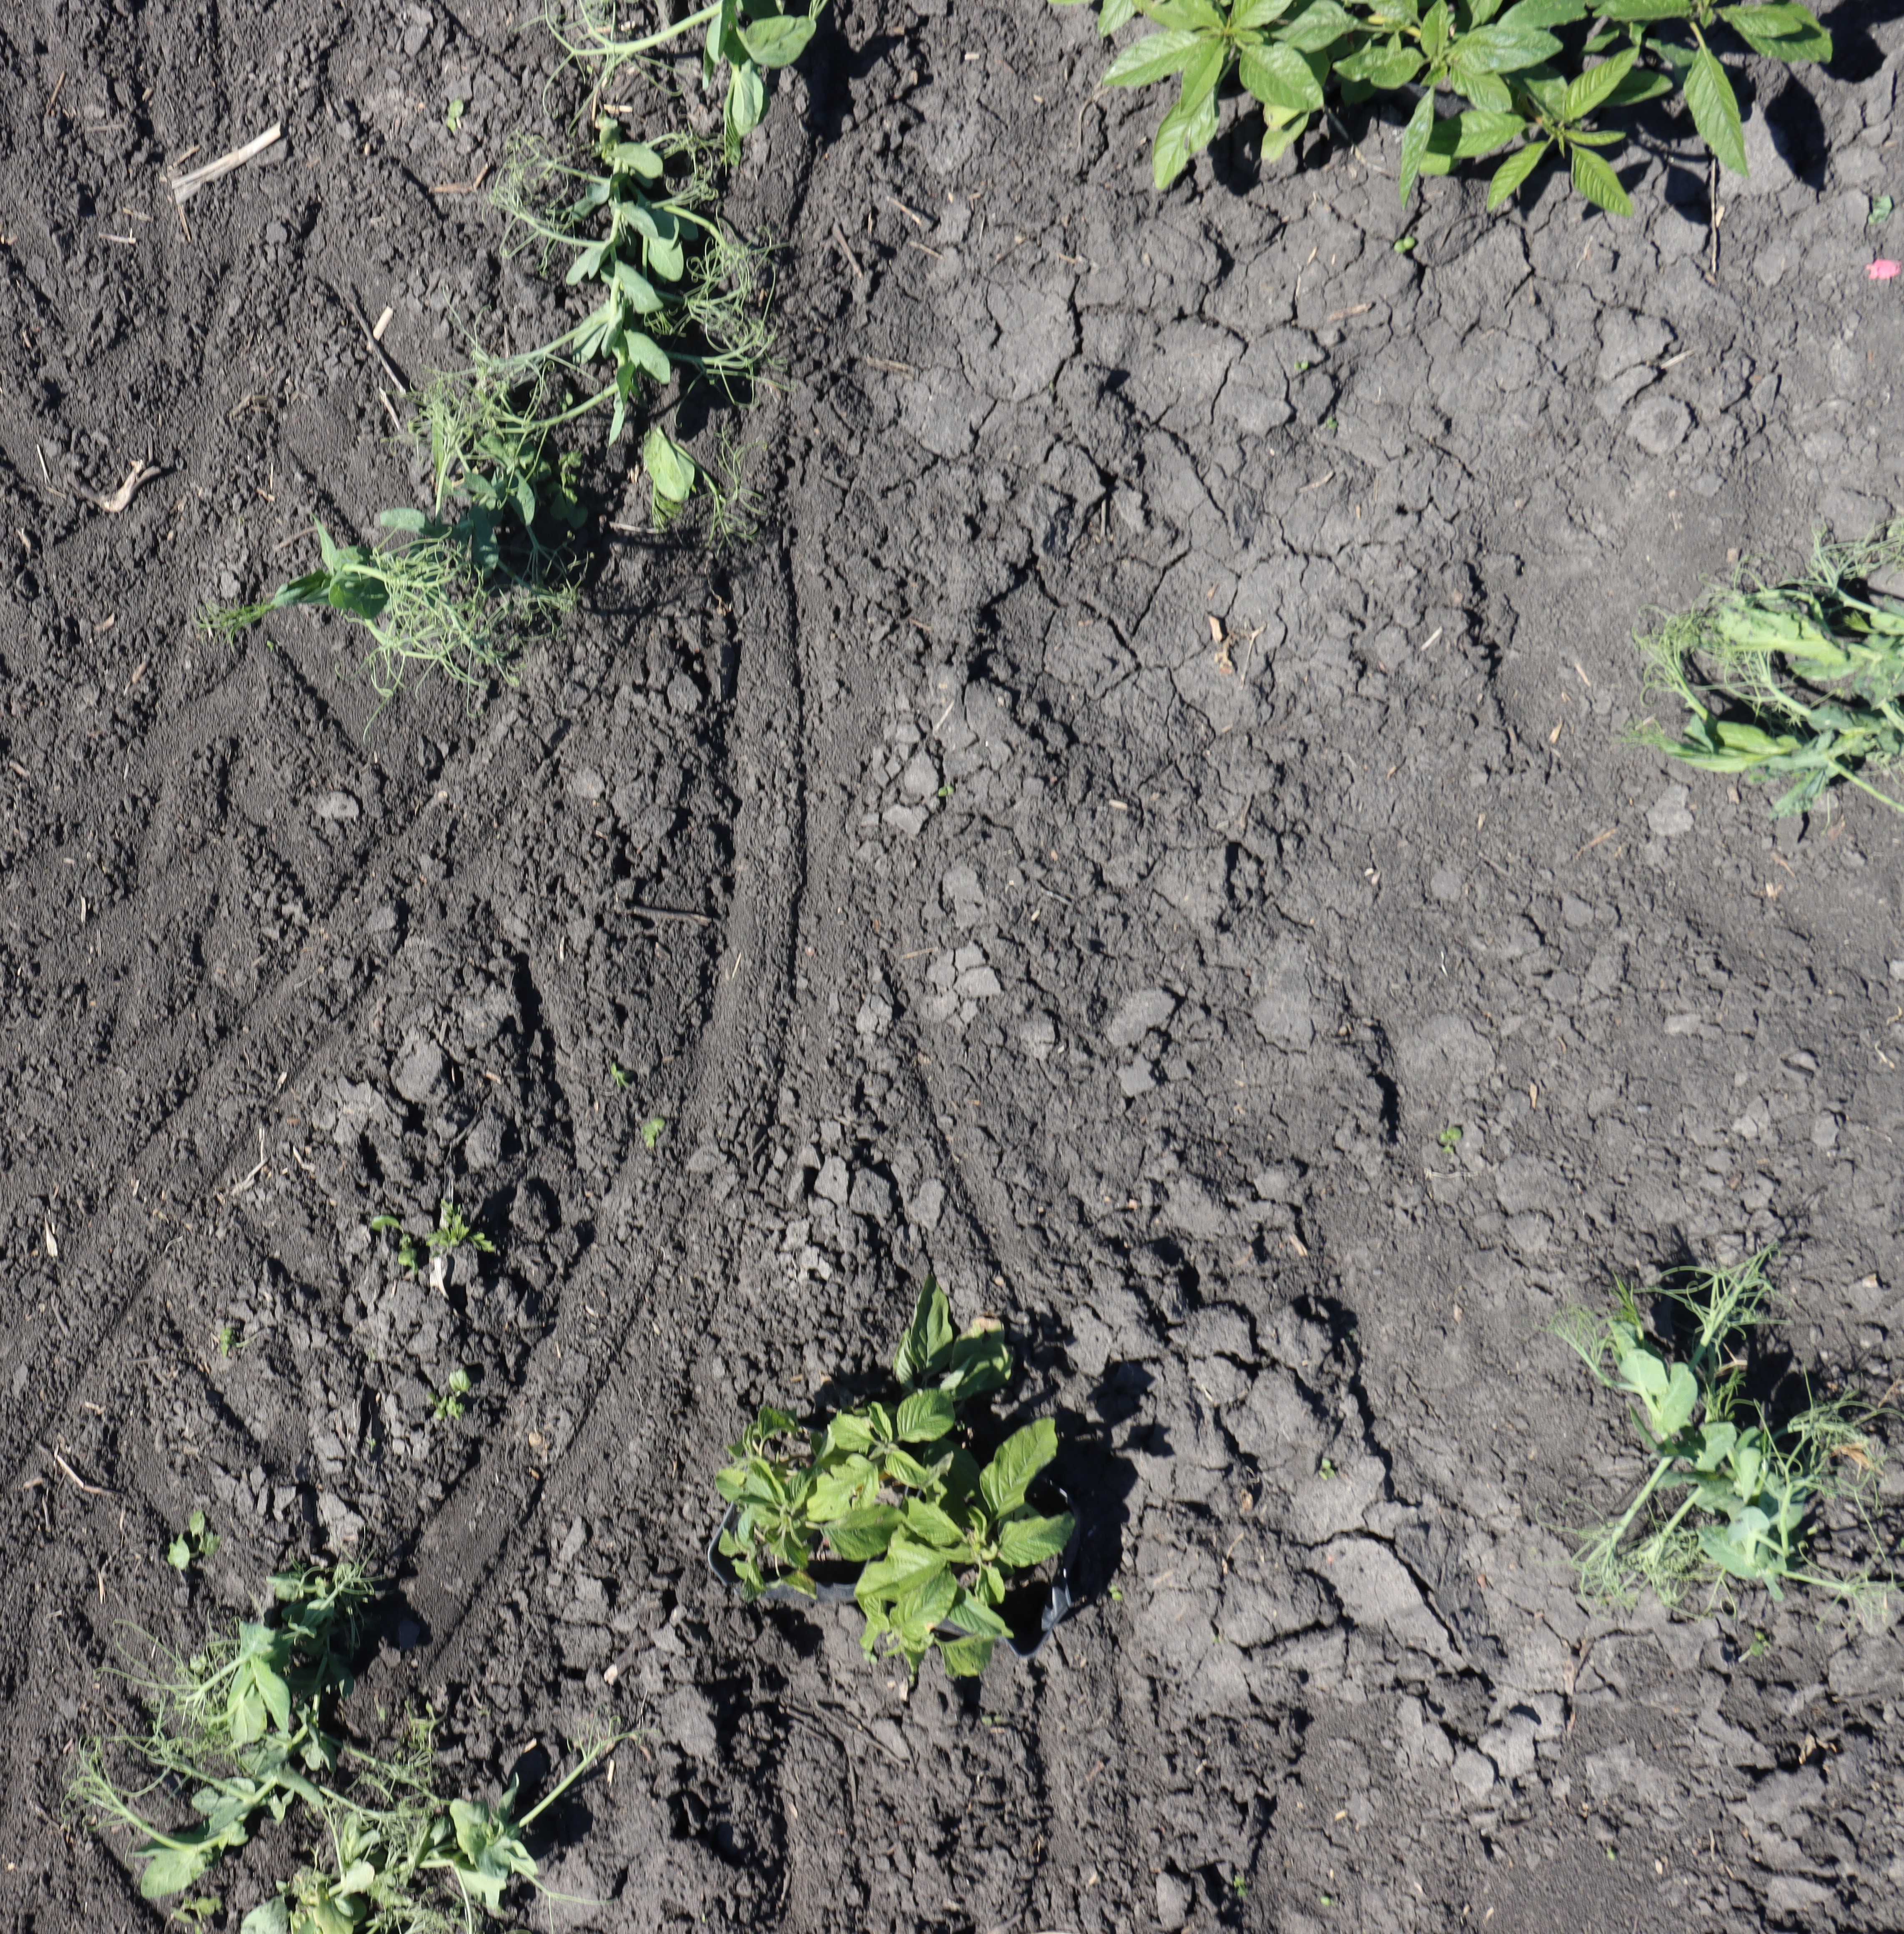
Crop: Field pea
Objects: Field Pea, Field Pea, Field Pea, Field Pea, Field Pea, Field Pea, Field Pea, Waterhemp, Waterhemp